M1117 armored security vehicle

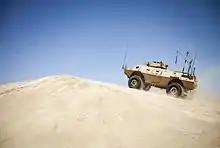
An M1117 navigates through an obstacle at a rough terrain driving course

The typical mission profile of an ASV involves 50% travel on primary roads, 30% travel on secondary roads, and 20% cross-country travel. The vehicle has a model MD3560 Allison Transmission. Front and rear independent suspension provides smooth highway speeds of up to , while it is capable of fording depths of water, climbing gradients of 60%, negotiating 30% side slope, and overcoming obstacles of five feet. Its turning radius is , and it has of ground clearance.